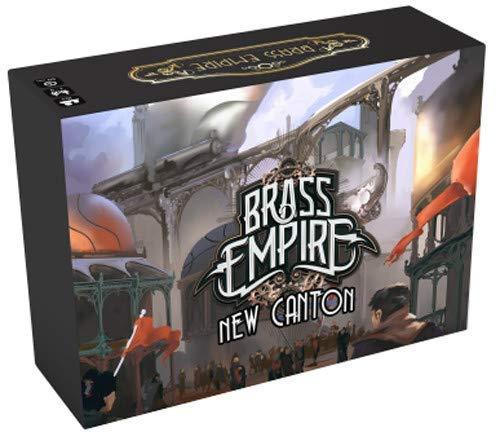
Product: Rock Manor Games Brass Empire: New Canton Expansion
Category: Toys & Games | Games & Accessories
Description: New Canton is the first expansion to brass empire: a strategic deck building card game of corporate espionage.
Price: $29.98
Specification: ProductDimensions:11x8.5x3.1inches|ItemWeight:2.5pounds|ShippingWeight:2.55pounds(Viewshippingratesandpolicies)|ASIN:B07HHG1RWL|Itemmodelnumber:60580|Manufacturerrecommendedage:8yearsandup